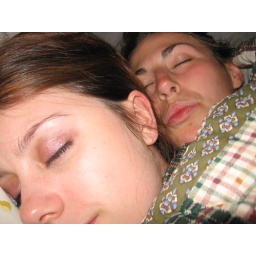
All the boys from the bar wish they were snuggled in here